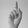
ASL letter: D